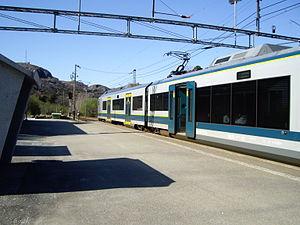
La gare de Hellvik est une gare ferroviaire norvégienne de la ligne de Jær, située au village de Hellvik sur le territoire de la commune d'Eigersund.